WOEX

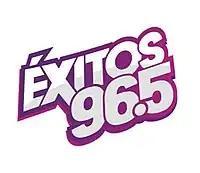
Former logo from 2020 to 2024

On June 24, 2020, Cox Radio announced that WDBO-FM's news/talk programming would relocate back to WDBO-AM. An FM translator, 107.3 W297BB, would begin simulcasting WDBO. Five days later, WDBO-FM would switch to Spanish-language contemporary hits as "Éxitos 96.5" (the "Éxitos" branding was previously on W297BB, which was used for a Spanish hot adult contemporary format). The first song on "Éxitos" was "Vivir Mi Vida" by Marc Anthony.